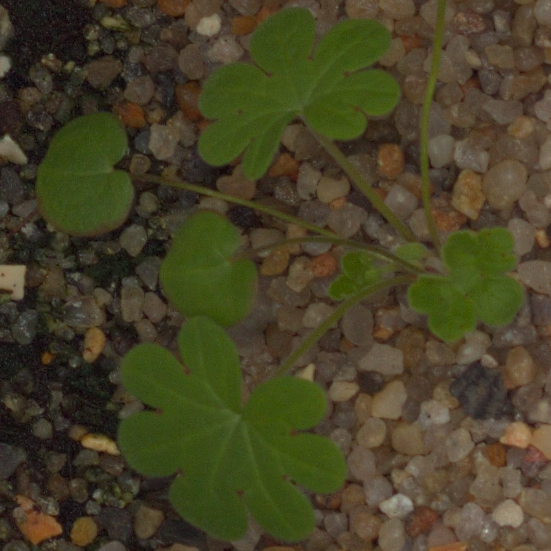
Label: smallflowered_cranesbill